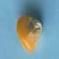
Maize quality: Good